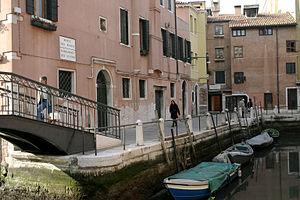
Le rio delle Gorne est un canal de Venise dans le sestiere de Castello.